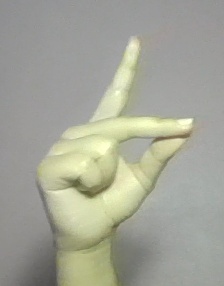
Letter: ta